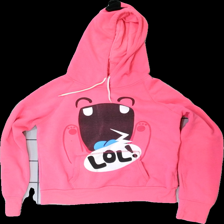
View: front
Type: Hoodie
Category: Ladies
Brand: Not in the list
Brand text on label: sws
Colors: Blue, Pink, Black, Multicolor
Material: 100% polyester
Pattern: Other
Cut: Regular
Size: XL
Season: All
Stains: Major
Damage location: middle right
Damage 2: fläckar
Damage 2 location: middle center
Damage 3 location: middle right
Price range: <50
Recommended usage: Energy recovery
Description: rosa hoodie med monster och text fram. mycket nopprig och fläckar bak